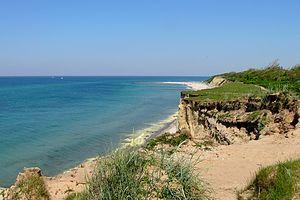
Une plage est une berge en pente douce ou très douce, ainsi que, dans une acception plus étendue qui tend de plus en plus à être d'ordre maritime depuis le XIXᵉ siècle, un rivage oblique, assez peu prononcé par rapport à l'horizontale, qui se poursuit longuement sous le niveau de l'eau. Cette morphologie de la berge ou du rivage par rapport au plan d'eau, à la rivière ou à la mer favorisent l'échouage des embarcations ou des navires, comme l'atterrissement des corps et matériaux transportés par les flots ou poussés par les courants.